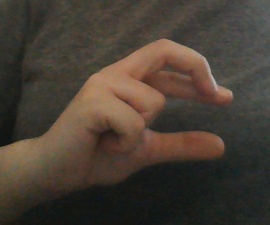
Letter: thal